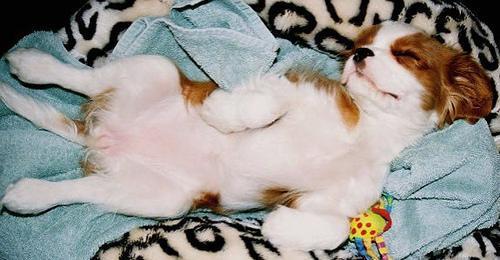
Blenheim_spaniel